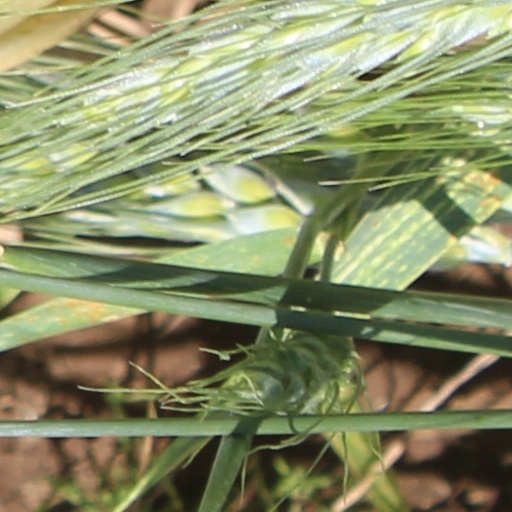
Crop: wheat